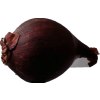
Label: red_onion